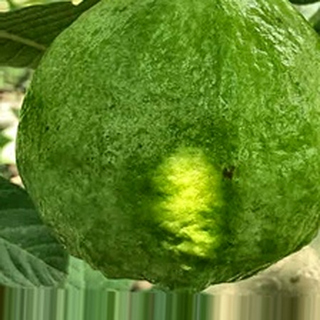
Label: healthy_guava